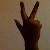
The image shows a hand gesture representing the number 3 in Indian Sign Language.